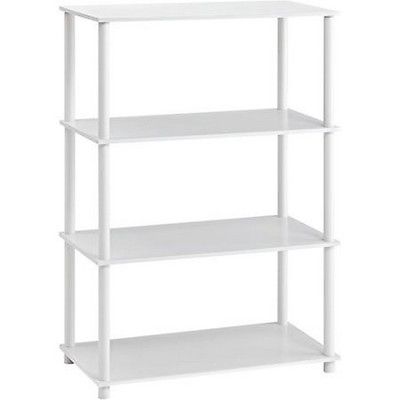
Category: cabinet